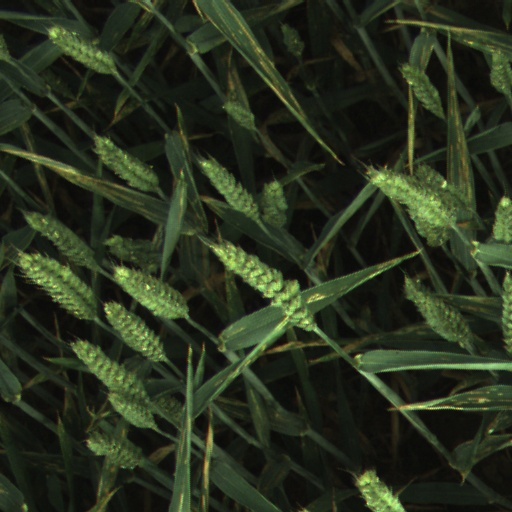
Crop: wheat